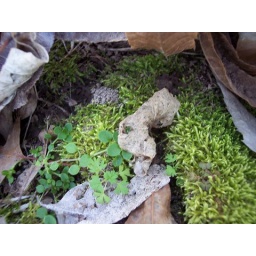
Hidden beneath the leaves this patch of green plants and moss peeks out.